Kasper Schmeichel

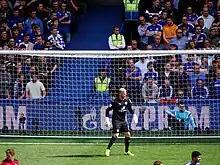
Schmeichel playing for Leicester City in 2014

Schmeichel's form in the first half of the 2012–13 season surpassed that of the previous season, keeping 12 clean sheets in 28 games, the most in the league as the Foxes sat second in the table, such performances earning him links with La Liga giants Real Madrid and also leading to his first senior Denmark cap. A particular highlight was a spectacular save against Blackburn Rovers in February. On 16 April 2013, he made his 100th Leicester appearance in a 3–2 win over Bolton Wanderers. Schmeichel's performances earned him a place in the 2012–13 Championship PFA Team of the Year, alongside club captain Wes Morgan.